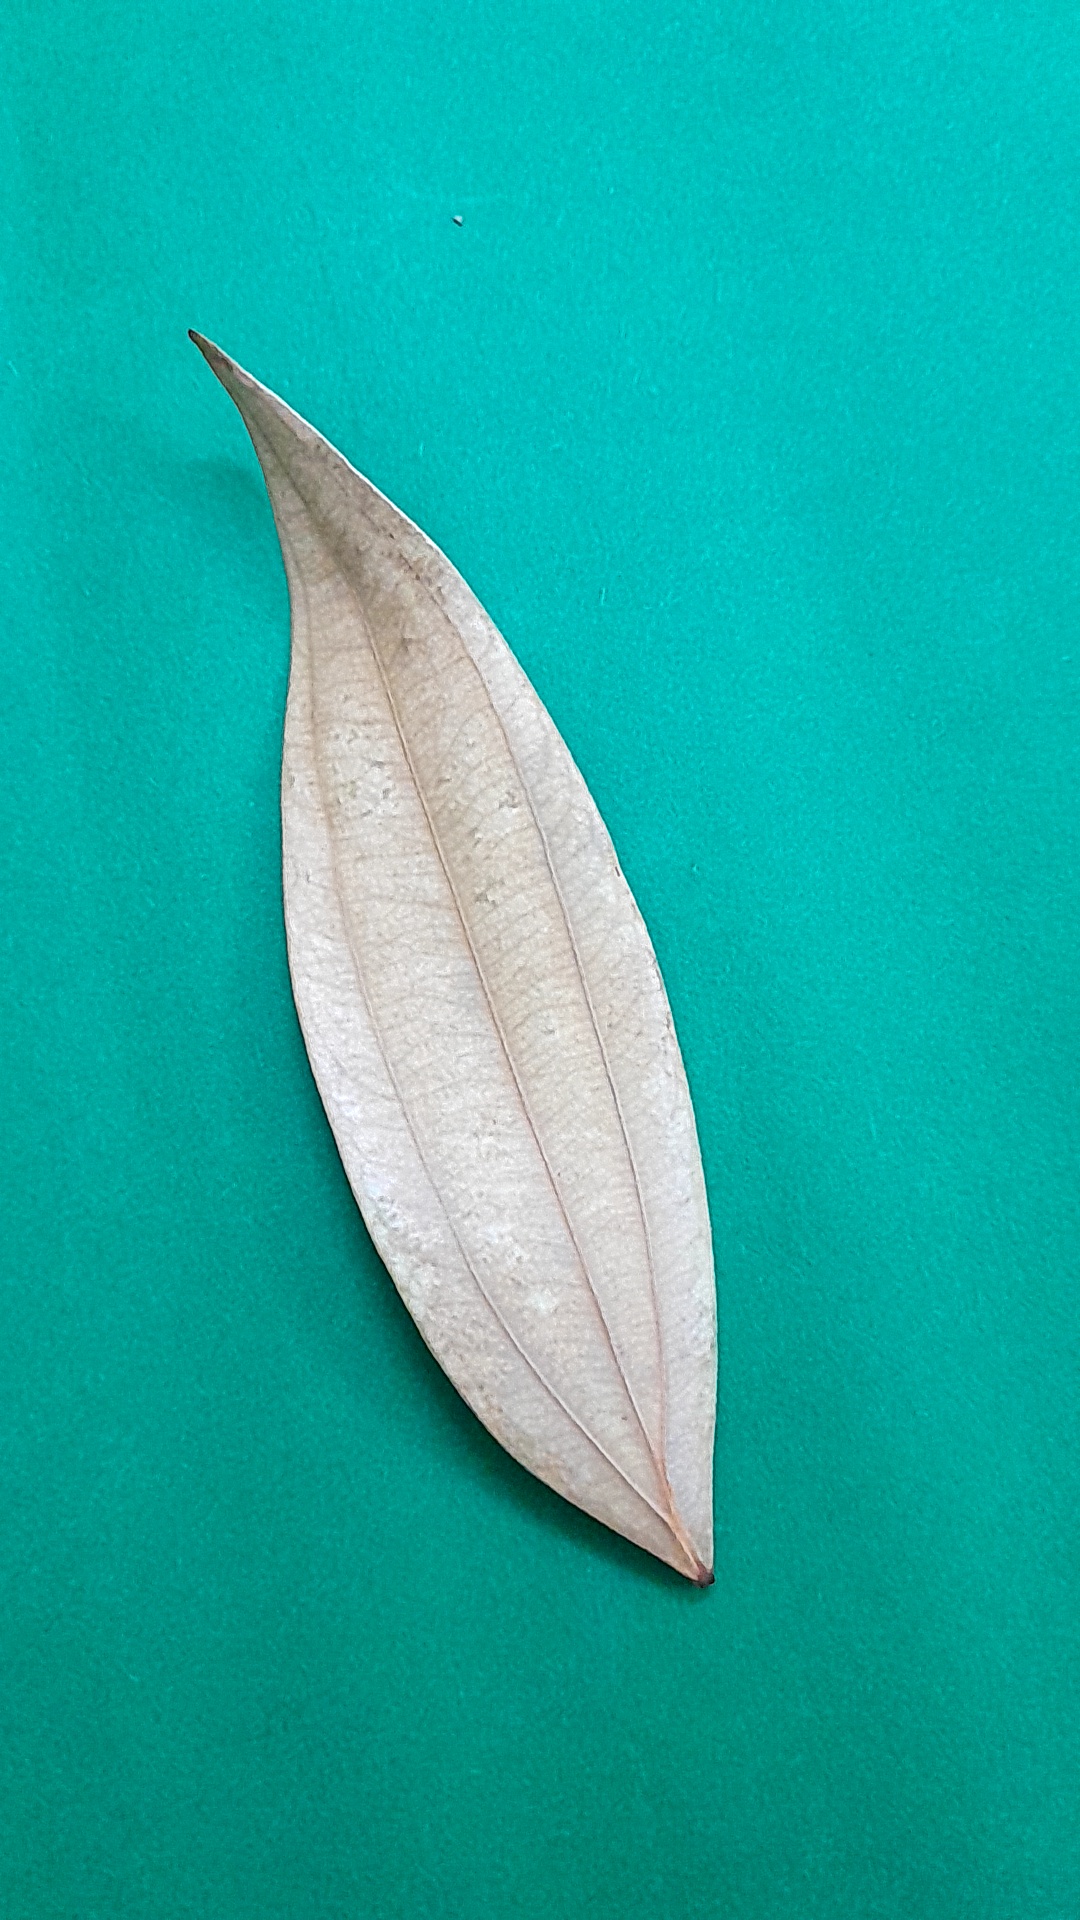
Label: Dry Leaf